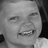
Emotion: happy